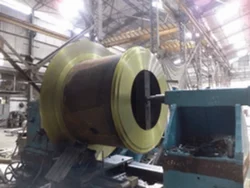
Label: Large_Machined_Parts